Describe the emotion expressed in this image:  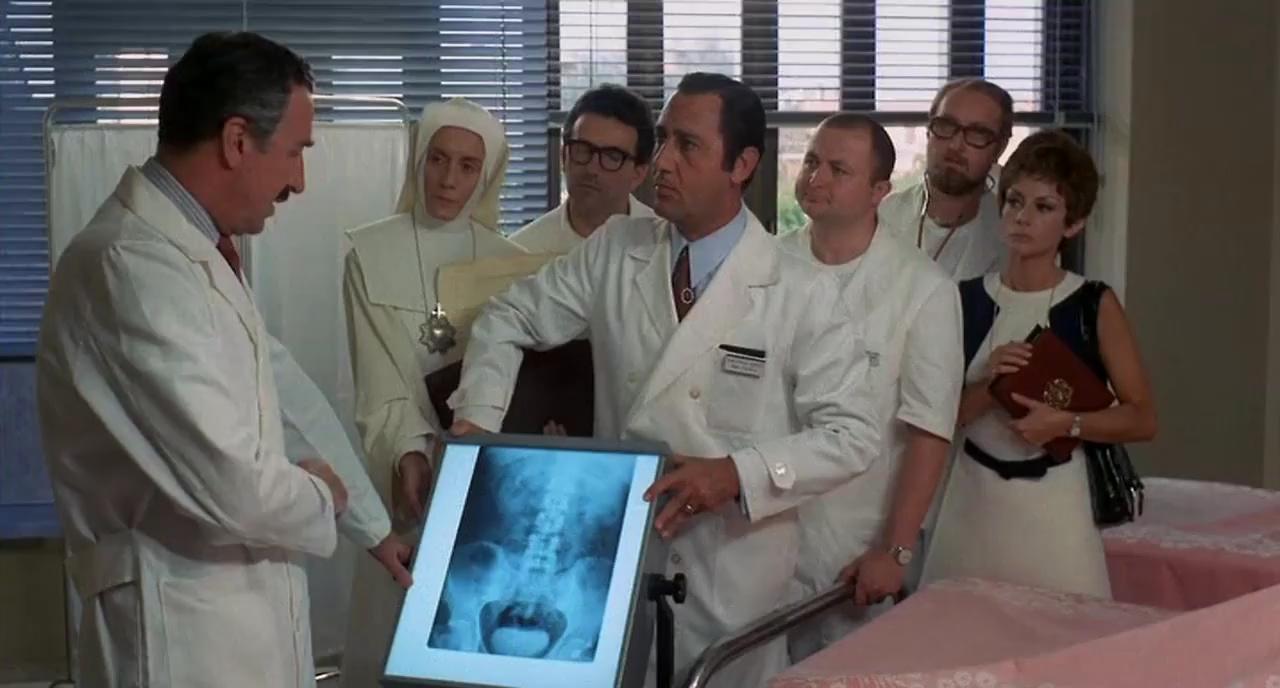
This person displays Suffering, valence and arousal with moderate intensity.